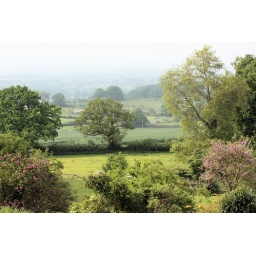
The yellow of Buttercups brightens the near field and deep pink blossom enlivens some of the hedgerows..